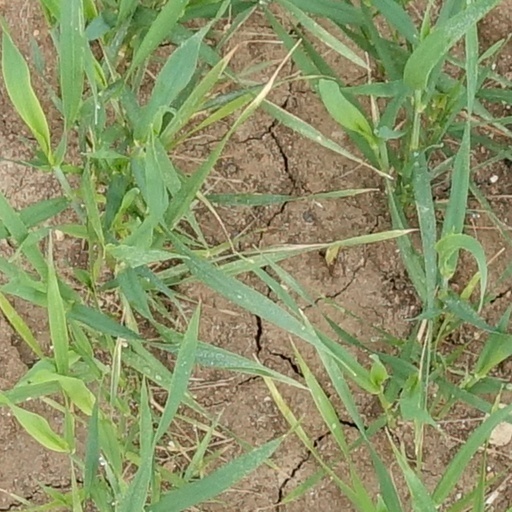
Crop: wheat